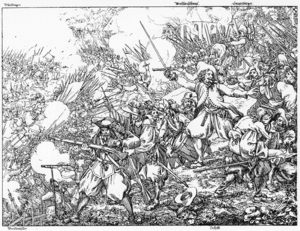
La guerre des paysans de 1653 fut une révolte populaire en Suisse durant la Confédération des XIII cantons. La dévaluation de la monnaie bernoise provoqua des tensions qui s'étendirent d'abord dans la région de l'Entlebuch et de l'Emmental avant de se propager aux cantons de Soleure, Bâle et d'Argovie.